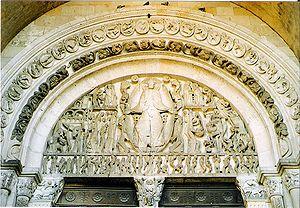
Le Christ en gloire est un sujet particulier de l'iconographie chrétienne. Il a pour objet la représentation eschatologique du Christ dans son corps de gloire nimbé de lumière, lors de la seconde parousie à la fin des temps après le jugement dernier. Ce thème du Christ glorieux au-delà du monde terrestre s'oppose aux autres scènes de la vie terrestre de Jésus par un traitement non réaliste d'une figure hiératique codifiée, rejoignant les représentations de l'Ascension ou de la Transfiguration. Le Christ est représenté de face, barbu, cheveux longs, traits figés, entouré d'un nimbe crucifère souvent dans un cercle ou une mandorle, seul ou entouré de différents motifs.
Gislebert ou Gislebertus est probablement le nom d'un sculpteur français du XIIᵉ siècle connu pour son travail à la cathédrale Saint-Lazare d'Autun dont le tympan est signé de ce nom. La sculpture La Tentation d'Ève lui est généralement attribuée.
Michel, Mika'il en arabe, Mîkhâ'êl en hébreu, Quis ut Deus ? en latin, signifiant « Qui est comme Dieu ? », est un des sept archanges majeurs des religions abrahamiques.